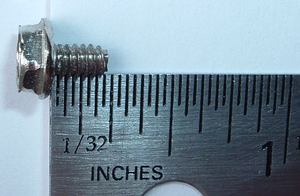
Les vis pour boîtier de PC servent à maintenir ensemble les éléments d'un PC. Bien qu'il y ait un grand nombre de fabricants de boîtier pour PC, seulement trois types de filetage de vis sont d'usage courant.